Chiavari chair

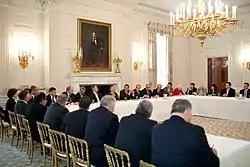
Chiavari chairs at a meeting in the White House State Dining Room in 2009

The Chiavari chair, also known as the Chiavarina, or Tiffany chair, is a wooden chair of Ligurian design.